Punched card

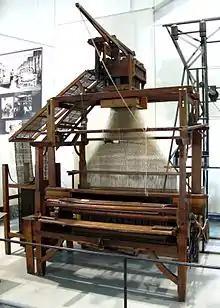
Carpet loom with Jacquard apparatus by Carl Engel, around 1860. Chain feed is on the left.

Basile Bouchon developed the control of a loom by punched holes in paper tape in 1725. The design was improved by his assistant Jean-Baptiste Falcon and by Jacques Vaucanson. Although these improvements controlled the patterns woven, they still required an assistant to operate the mechanism.